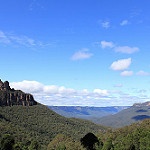
Scene: Outdoor